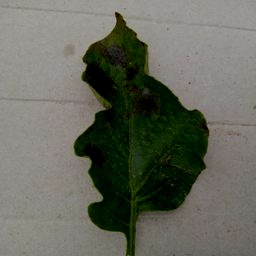
Etiqueta: Late Blight